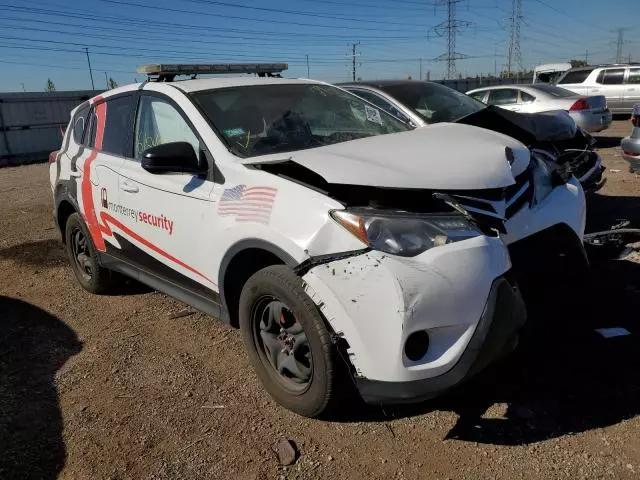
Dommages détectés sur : pare-choc avant, feu avant droit, feu avant gauche, capot, pare-brise avant, aile avant droite, aile avant gauche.
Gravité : majeur